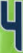
Number: 4